Félix Pisani

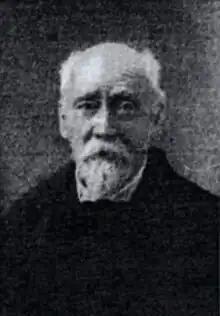
Félix Pisani (1831–1920)

Félix Pisani (28 April 1831 in Constantinople – 7 November 1920 in Paris) was a French chemist and mineralogist.